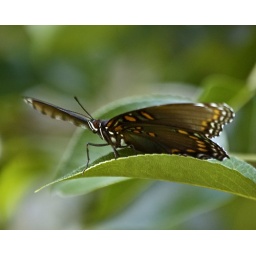
This butterfly is hanging out by this pear tree everyday.